Naseer Ahmad Bhutta

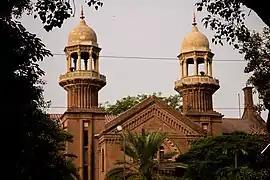
Lahore High Court

He was appointed Special Assistant to Prime Minister Shahid Khaqan Abbasi in 2017 to look after legal issues, Lawyers issues and Law Officers and remained there till new general election of 2018.